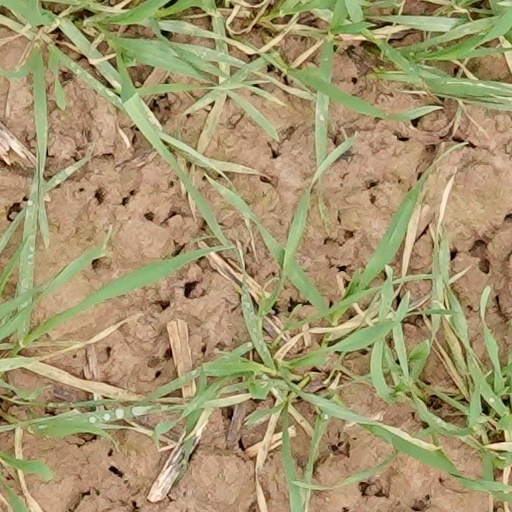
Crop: wheat